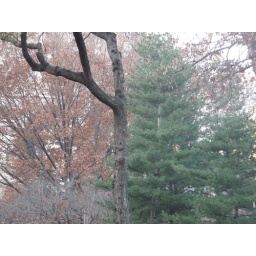
The lone green tree in central park